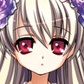
Portrait style: Anime Portrait